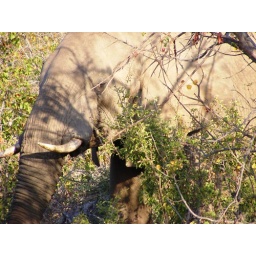
he was going to cross the road right in front of us but a car spooked him